Tricleidus

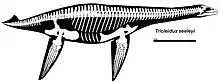
Skeletal diagram

One species, "T. svalbardensis", was moved into "Colymbosaurus" in 2012. It was found in the Agardhfjellet Formation, Norway.